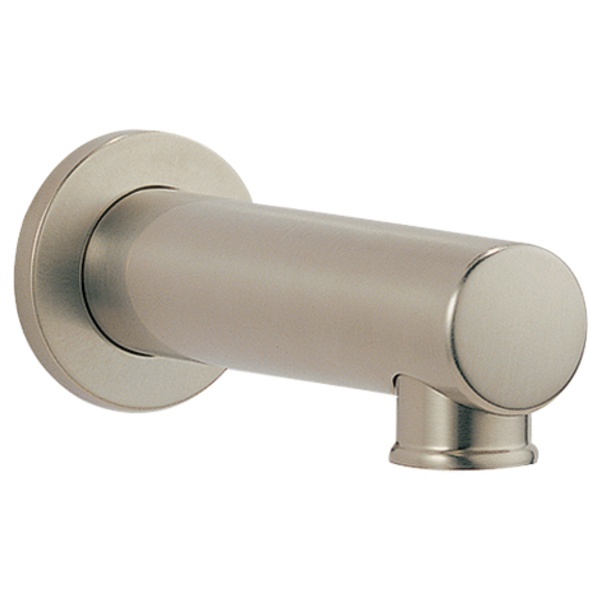
Brizo Tub Spout Assembly RP54874BN
Brizo Euro Diverter Tub Spout
Brand: Brizo
Category: Hardware > Plumbing > Plumbing Fixture Hardware & Parts > Bathtub Accessories > Bathtub Spouts > Diverter Spouts